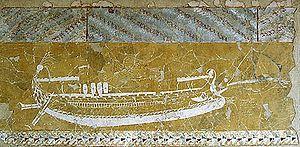
Nymphaion est une cité grecque appartenant au royaume du Bosphore au sud-est de l'actuelle Crimée.